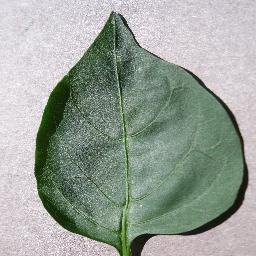
Label: Pepper,_bell___healthy